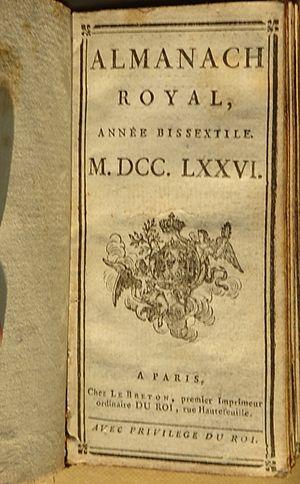
L’Almanach royal est un annuaire de l'administration française, fondé en 1683 par le libraire Laurent d’Houry, publié sous ce titre de 1700 à 1792, puis sous différents titres de 1793 à 1919.